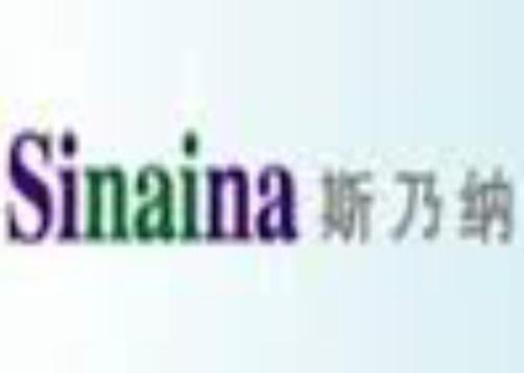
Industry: Clothes